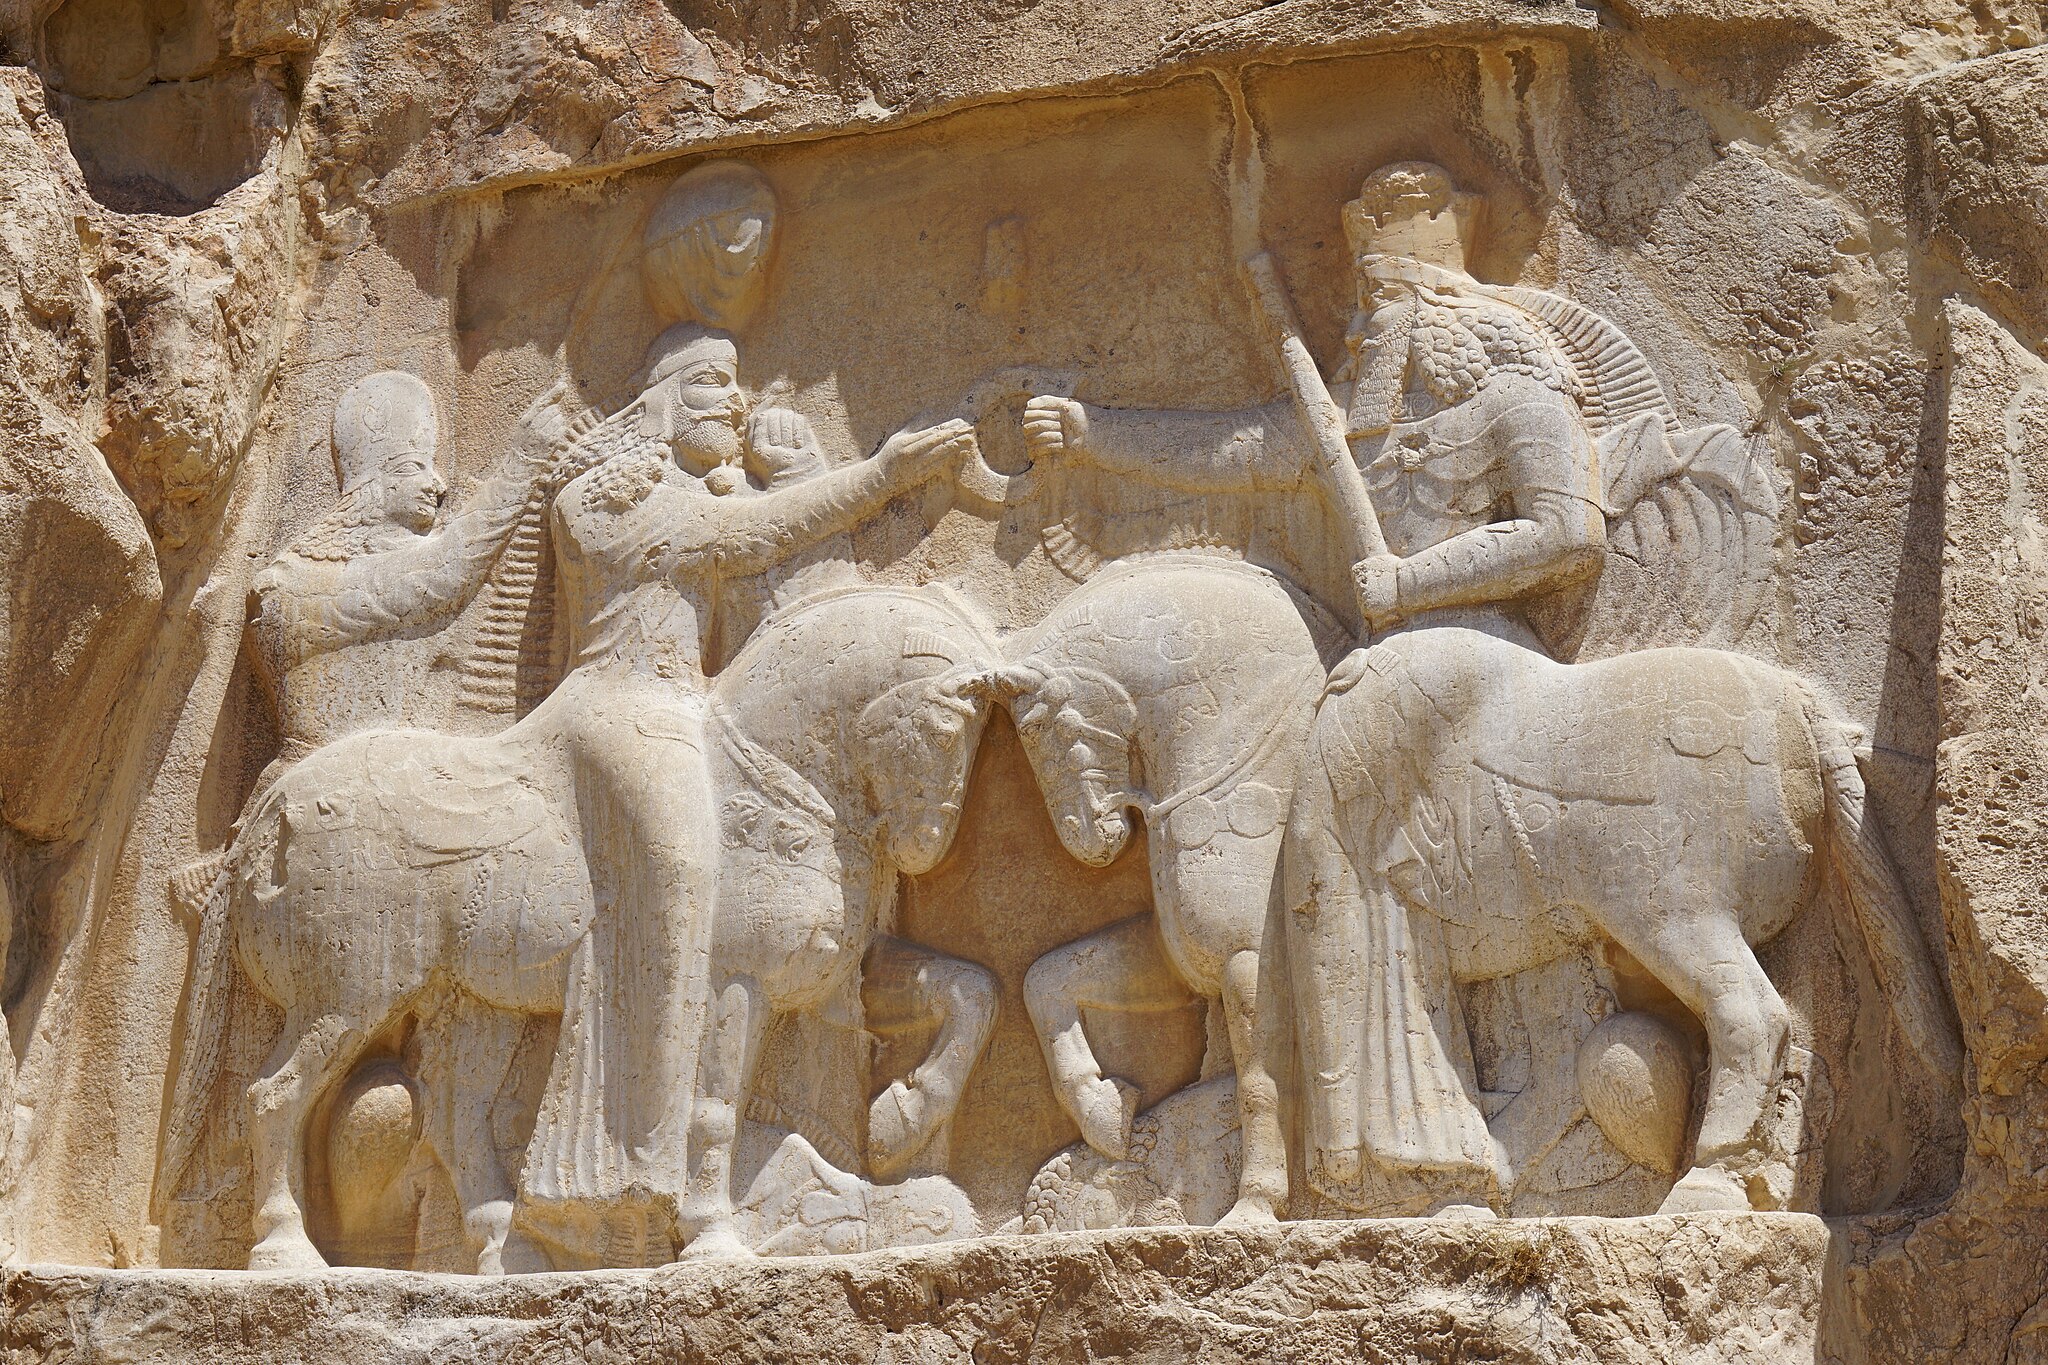
Title: Naqsh-e Rostam (20537622754)
Description: two kings exchaning the ring of power, dead people under their horses
Date: 2015-08-21 10:04
Categories: Relief of investiture of Ardashir at Naqsh-e Rustam, Flickr images reviewed by FlickreviewR 2